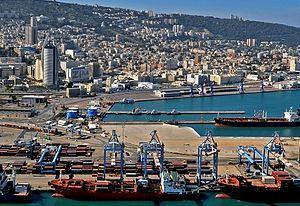
Le phare d'Haïfa est un phare actif situé à Haïfa dans le District de Haïfa de l'État d'Israël, sur la côte méditerranéenne.